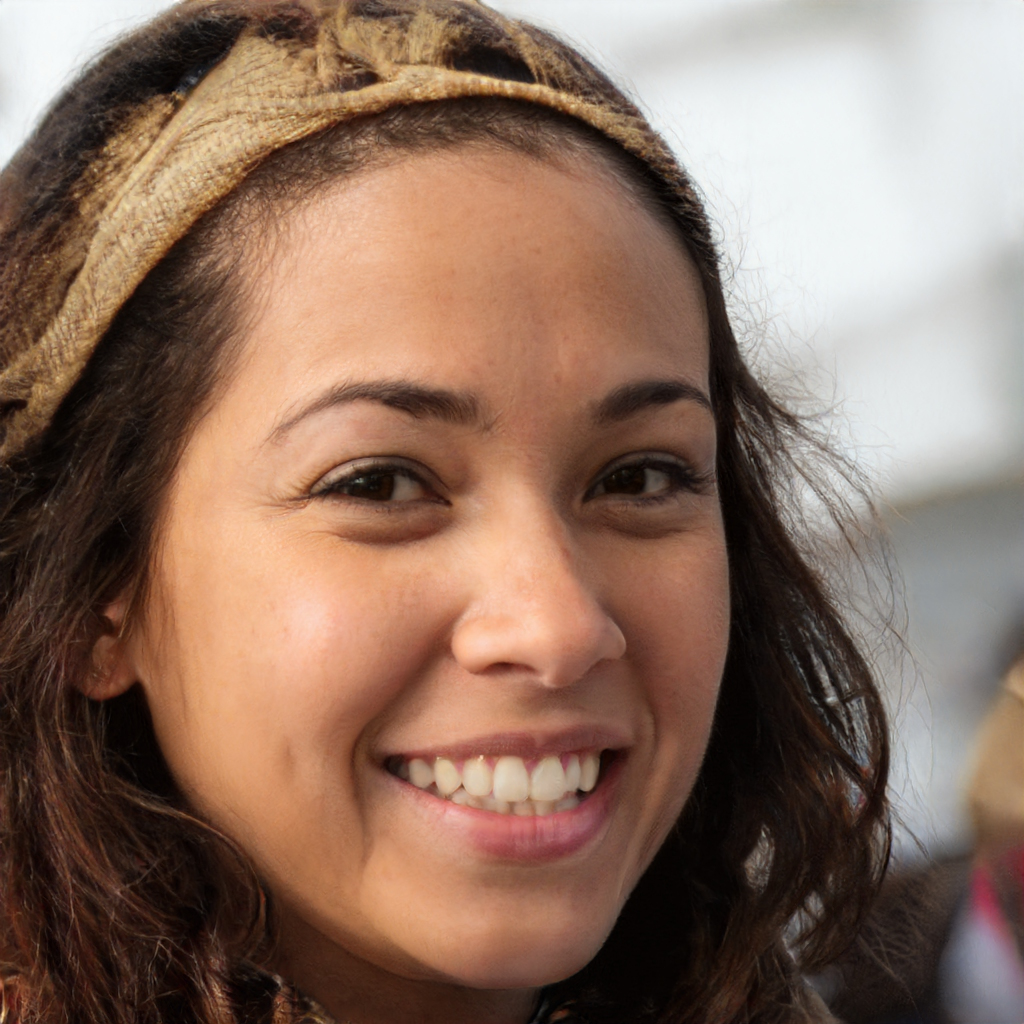
Label: No Watermark